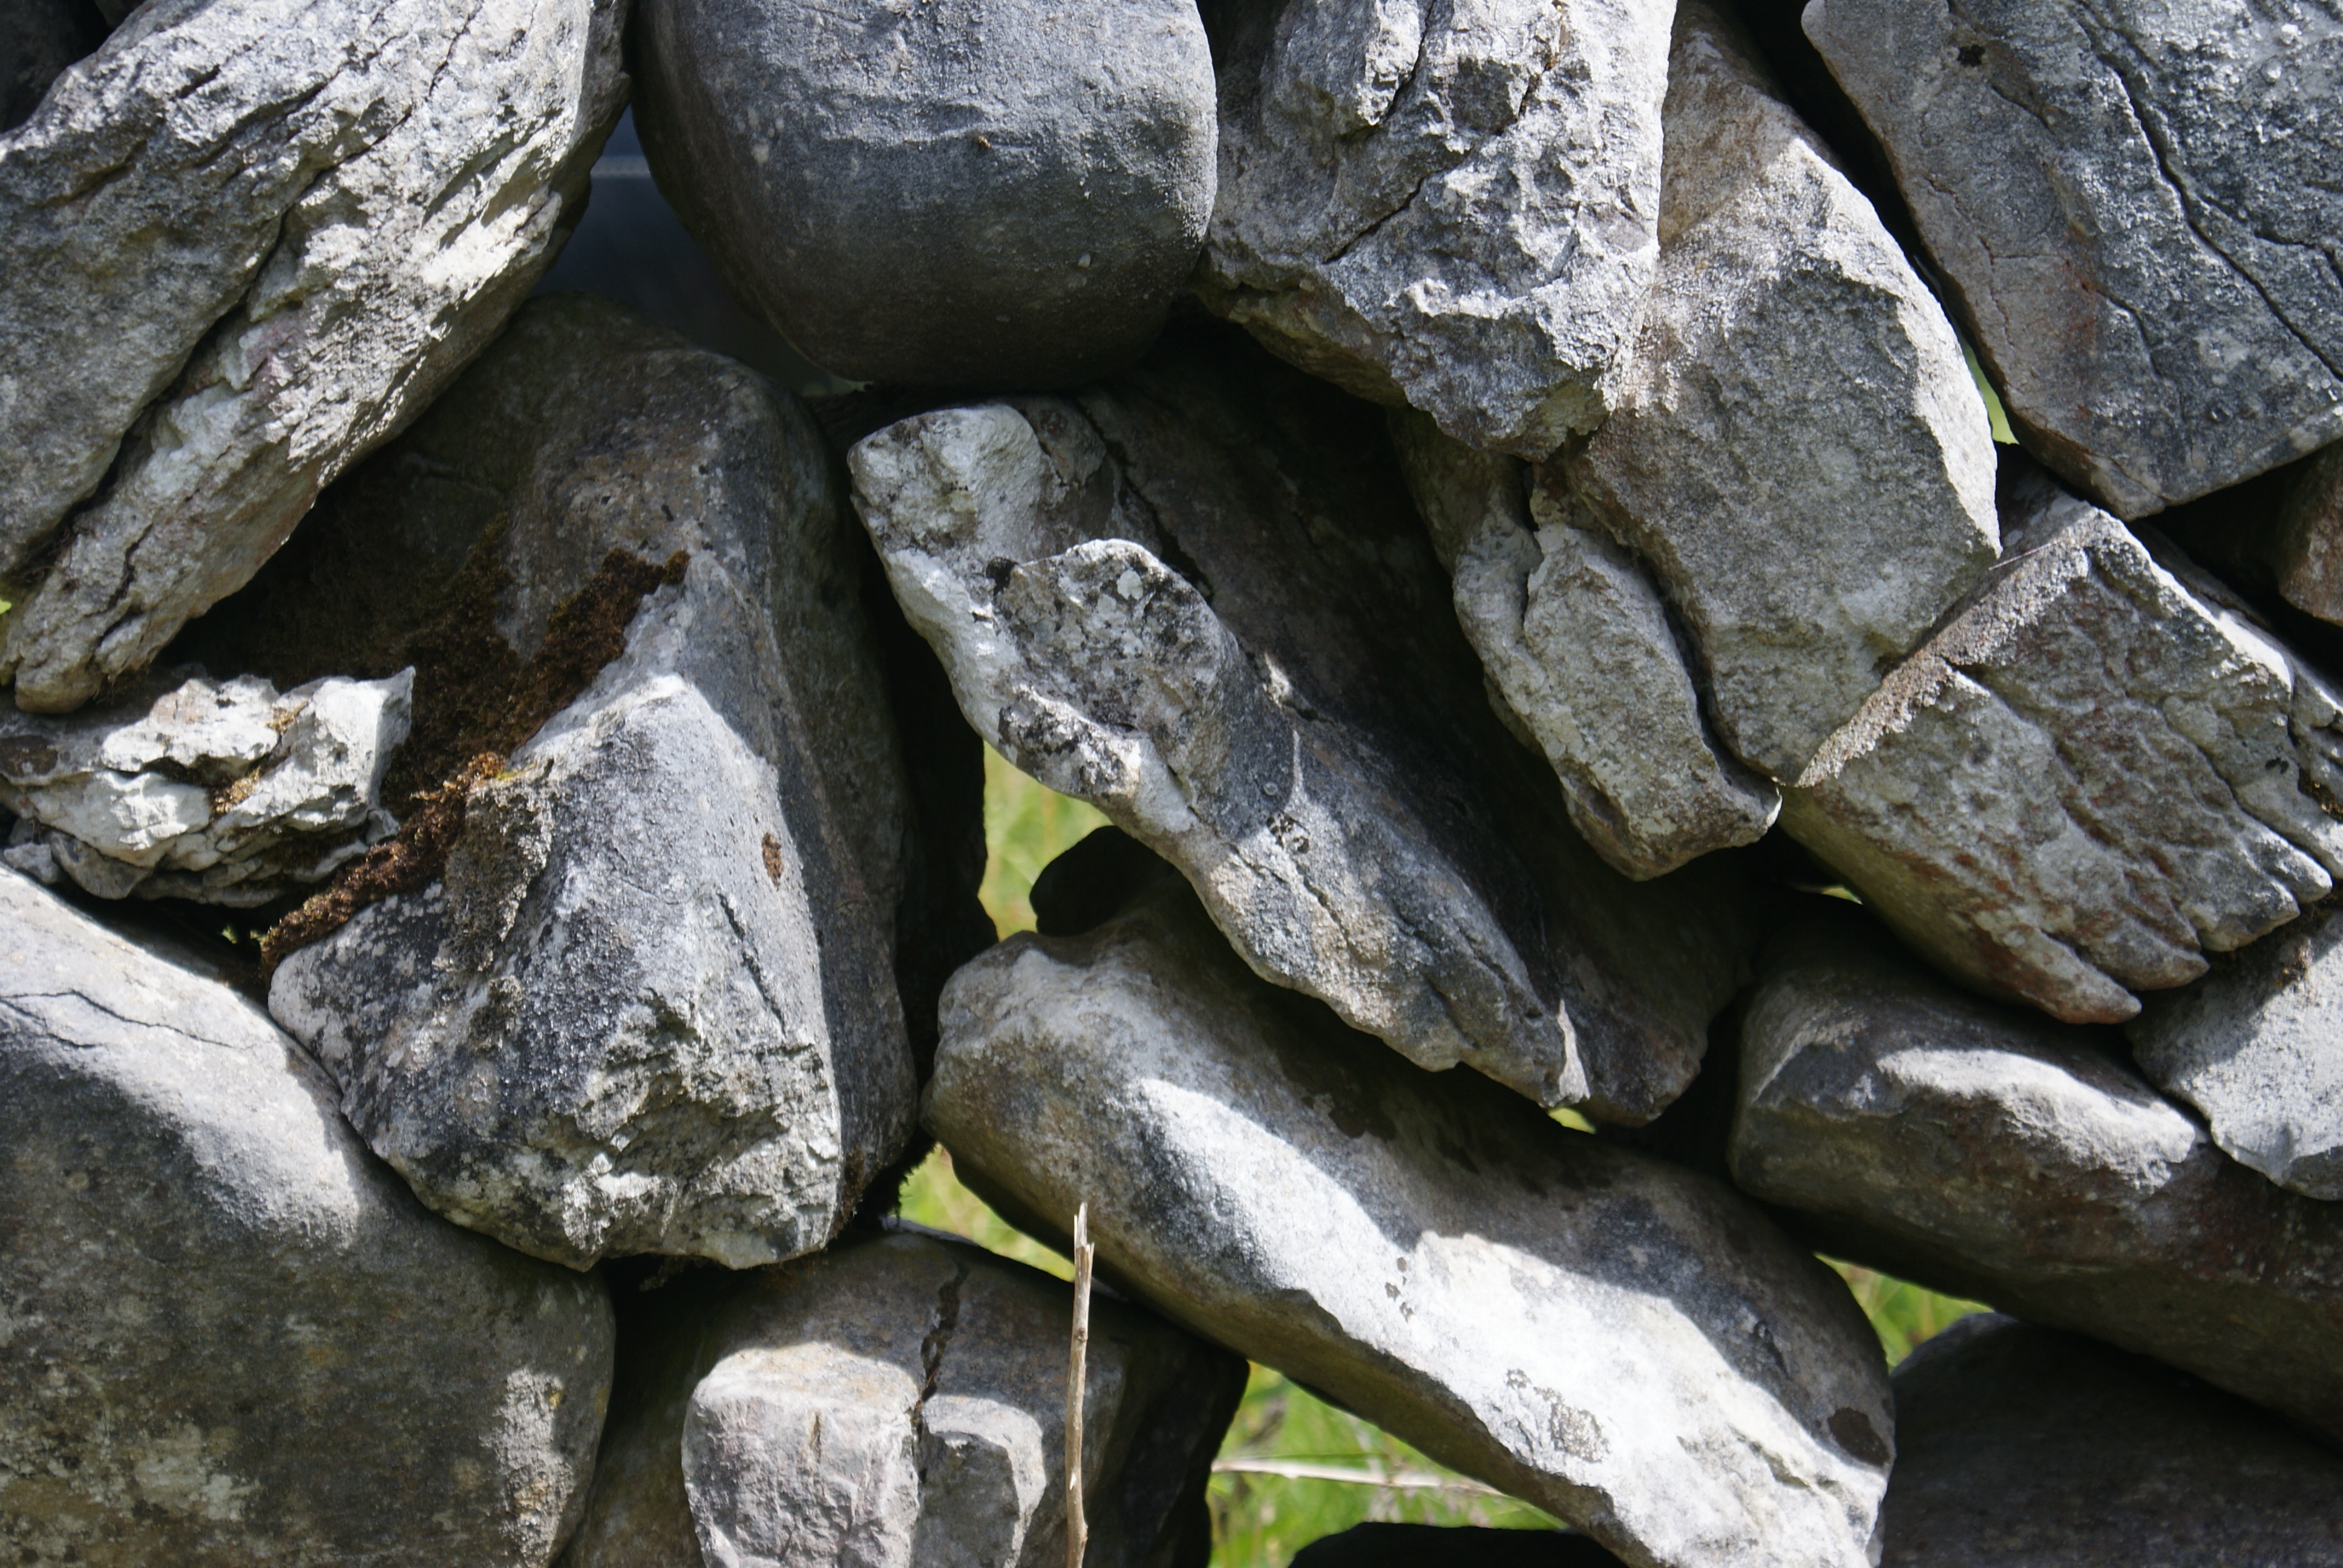
nature, rock, wood, wall, formation, green, stone wall, stack, material, grey, stones, rubble, geology, stacked, boulder, ireland, bedrock